Systems development life cycle

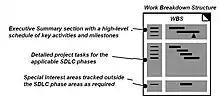
Work breakdown structure

The upper section of the WBS provides an overview of the project scope and timeline. It should also summarize the major phases and milestones. The middle section is based on the SDLC phases. WBS elements consist of milestones and tasks to be completed rather than activities to be undertaken and have a deadline. Each task has a measurable output (e.g., analysis document). A WBS task may rely on one or more activities (e.g. coding). Parts of the project needing support from contractors should have a statement of work (SOW). The development of a SOW does not occur during a specific phase of SDLC but is developed to include the work from the SDLC process that may be conducted by contractors.